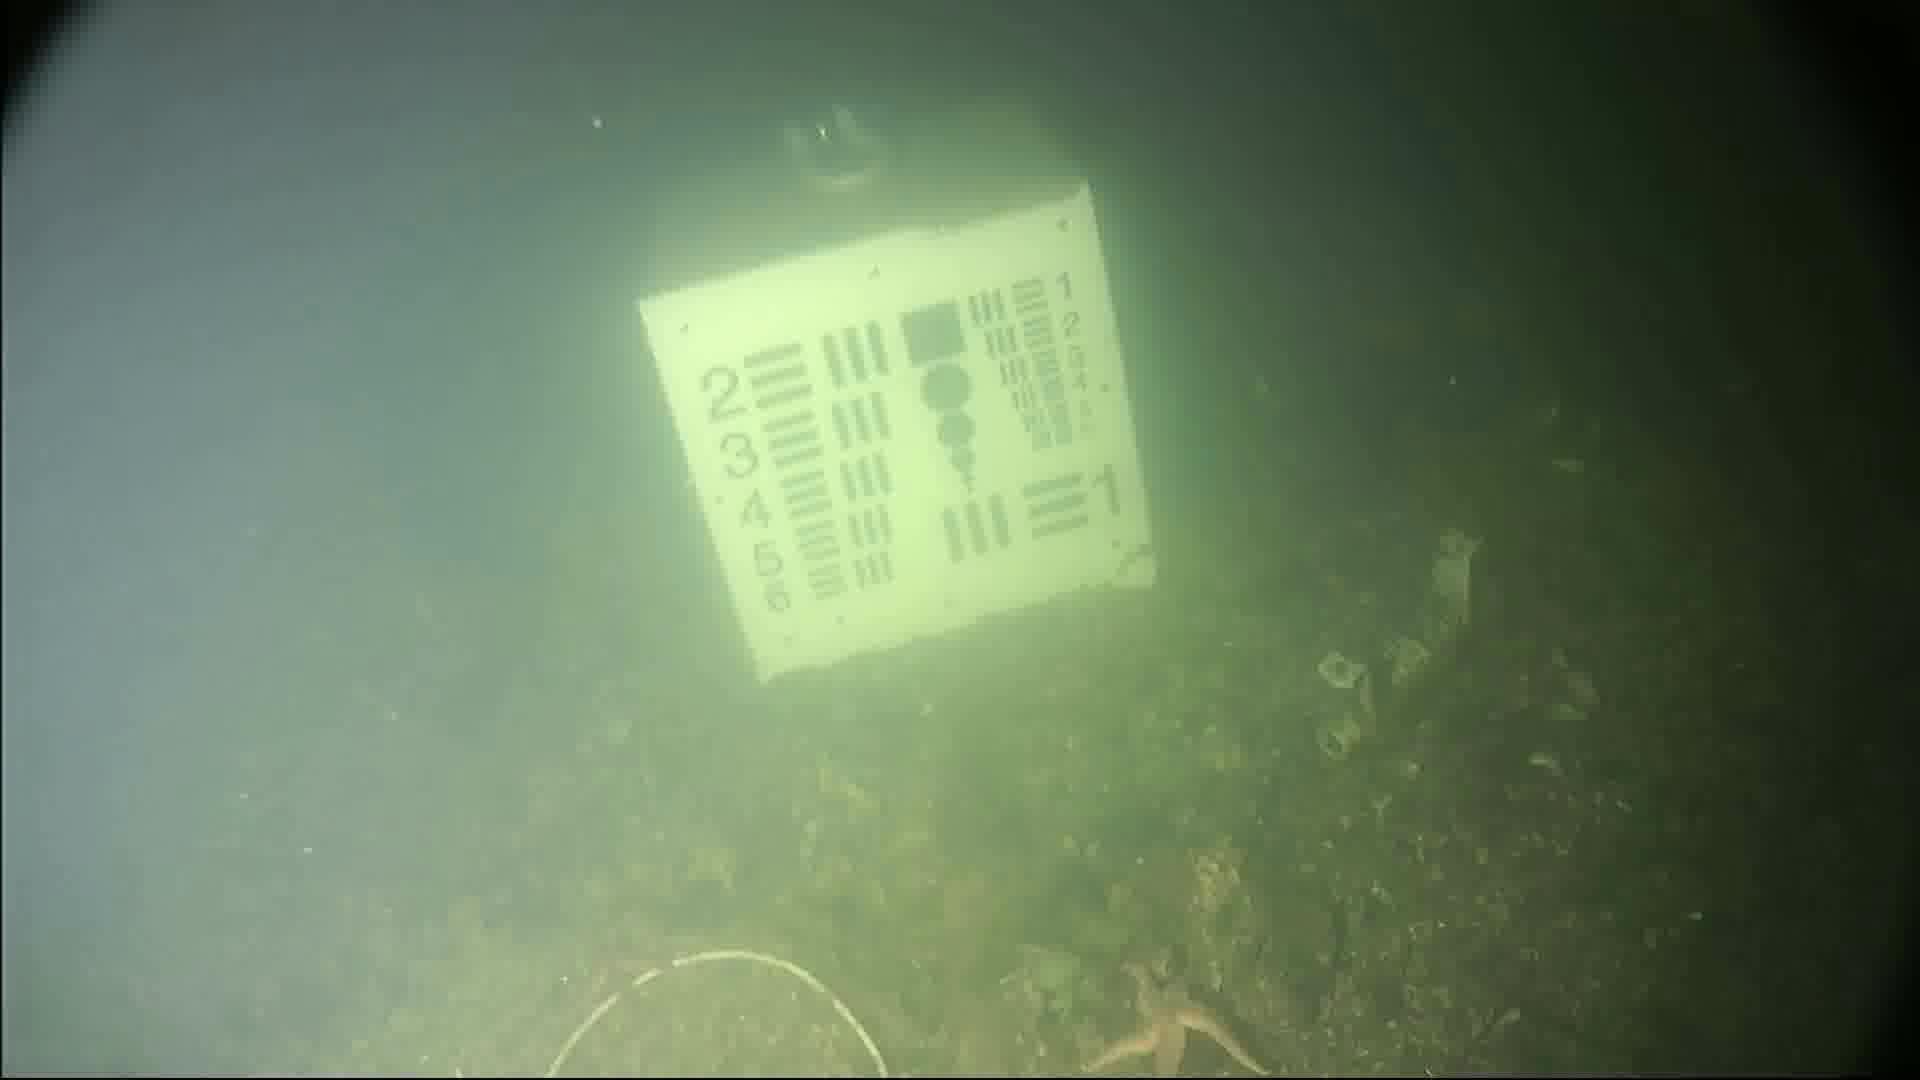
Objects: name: starfish
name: crab